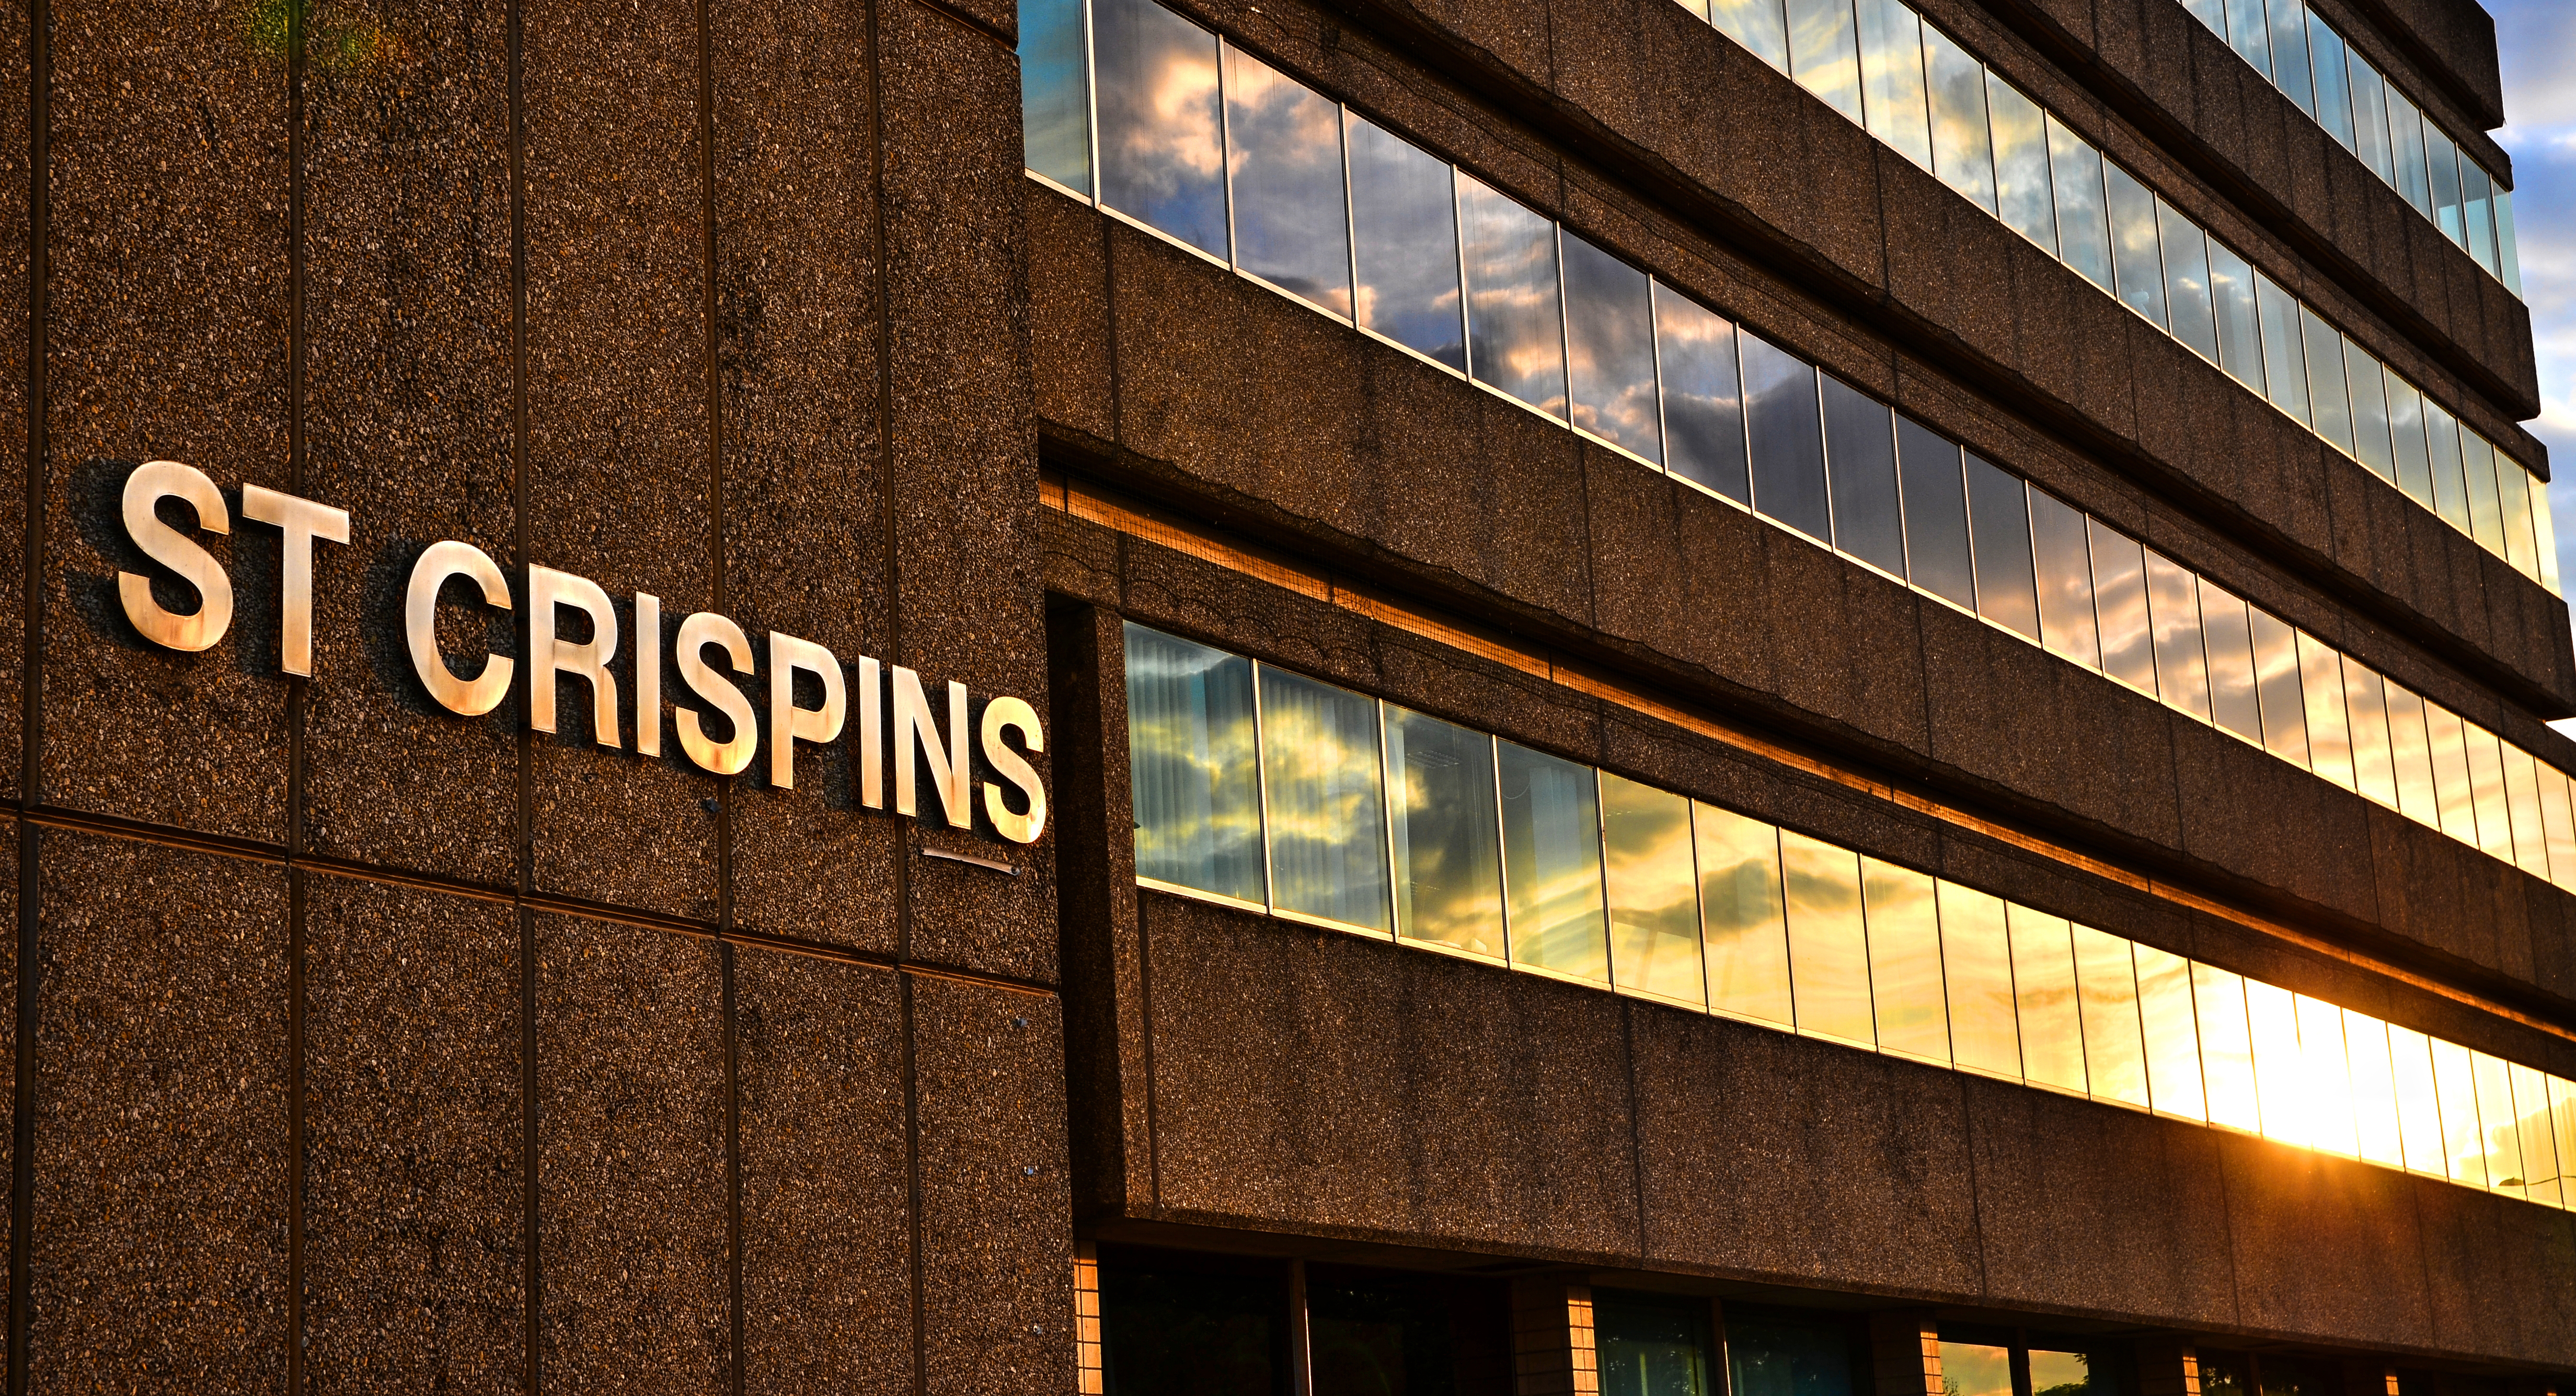
architecture, sky, sun, warm, glass, building, reflection, lens, color, facade, nikon, concrete, flickr, free, hdr, clouds, elements, design, windows, photoshop, freeuse, adobe, sigma, cropped, sundown, d7000, norwich, 1750, tonemapped, pebbledash, hotomatix, urban area, window covering